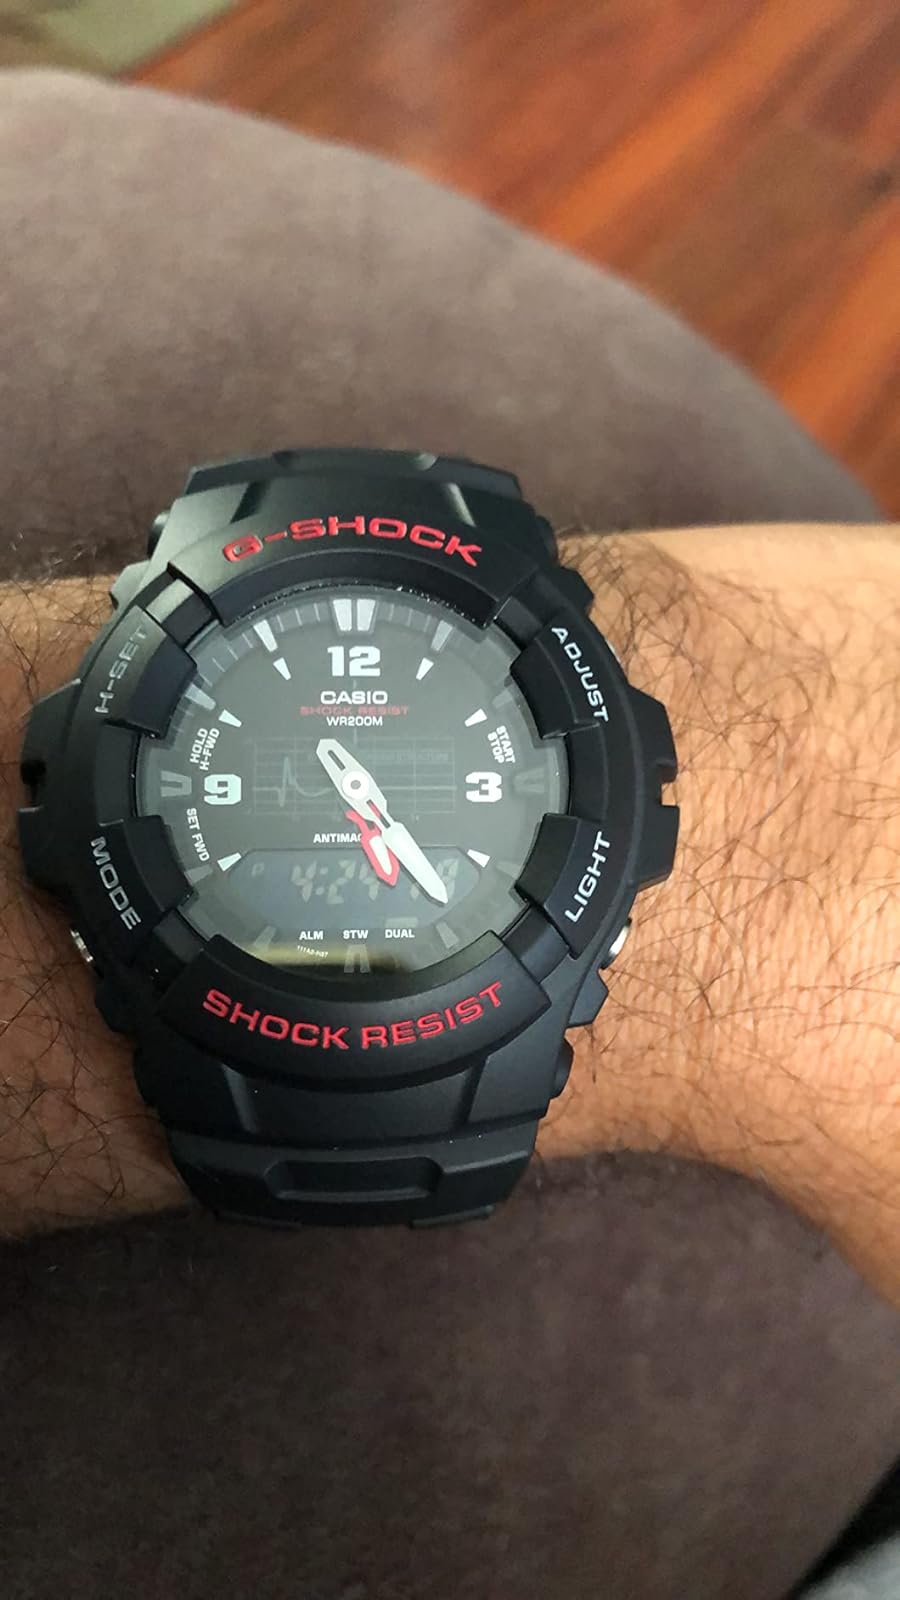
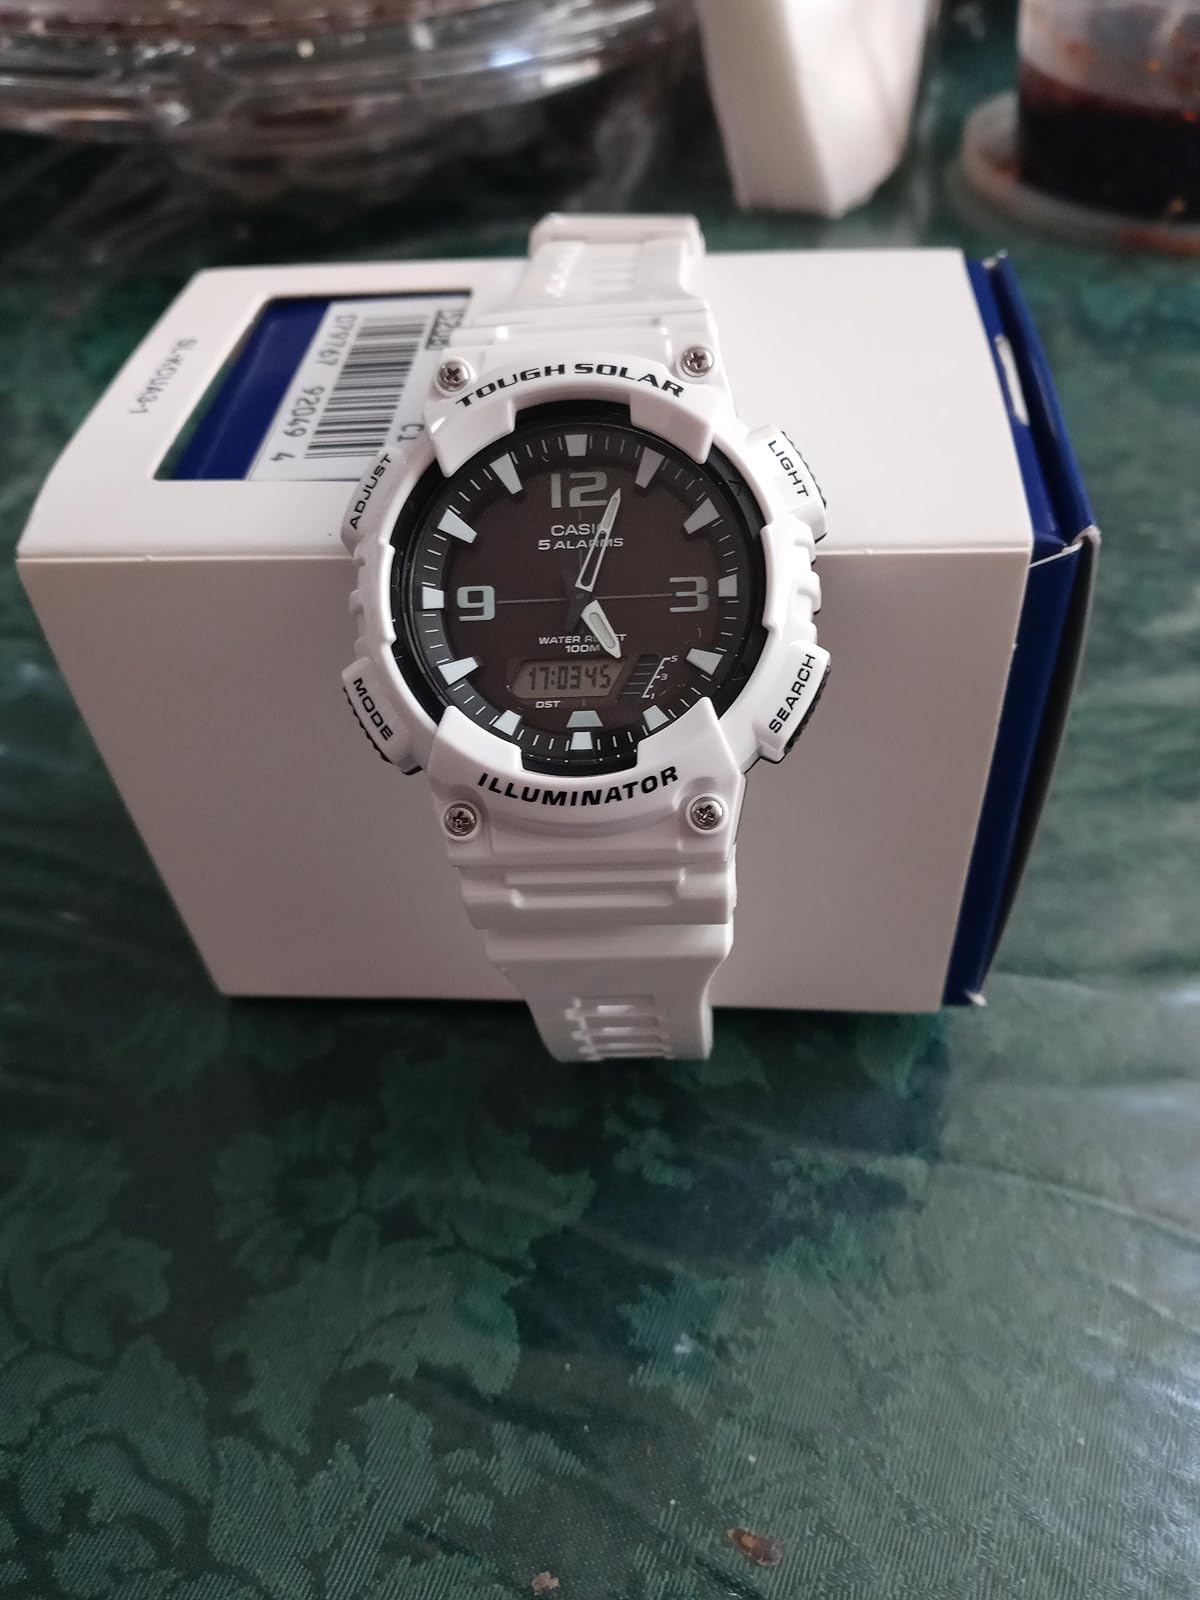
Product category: accessories_watch
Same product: no